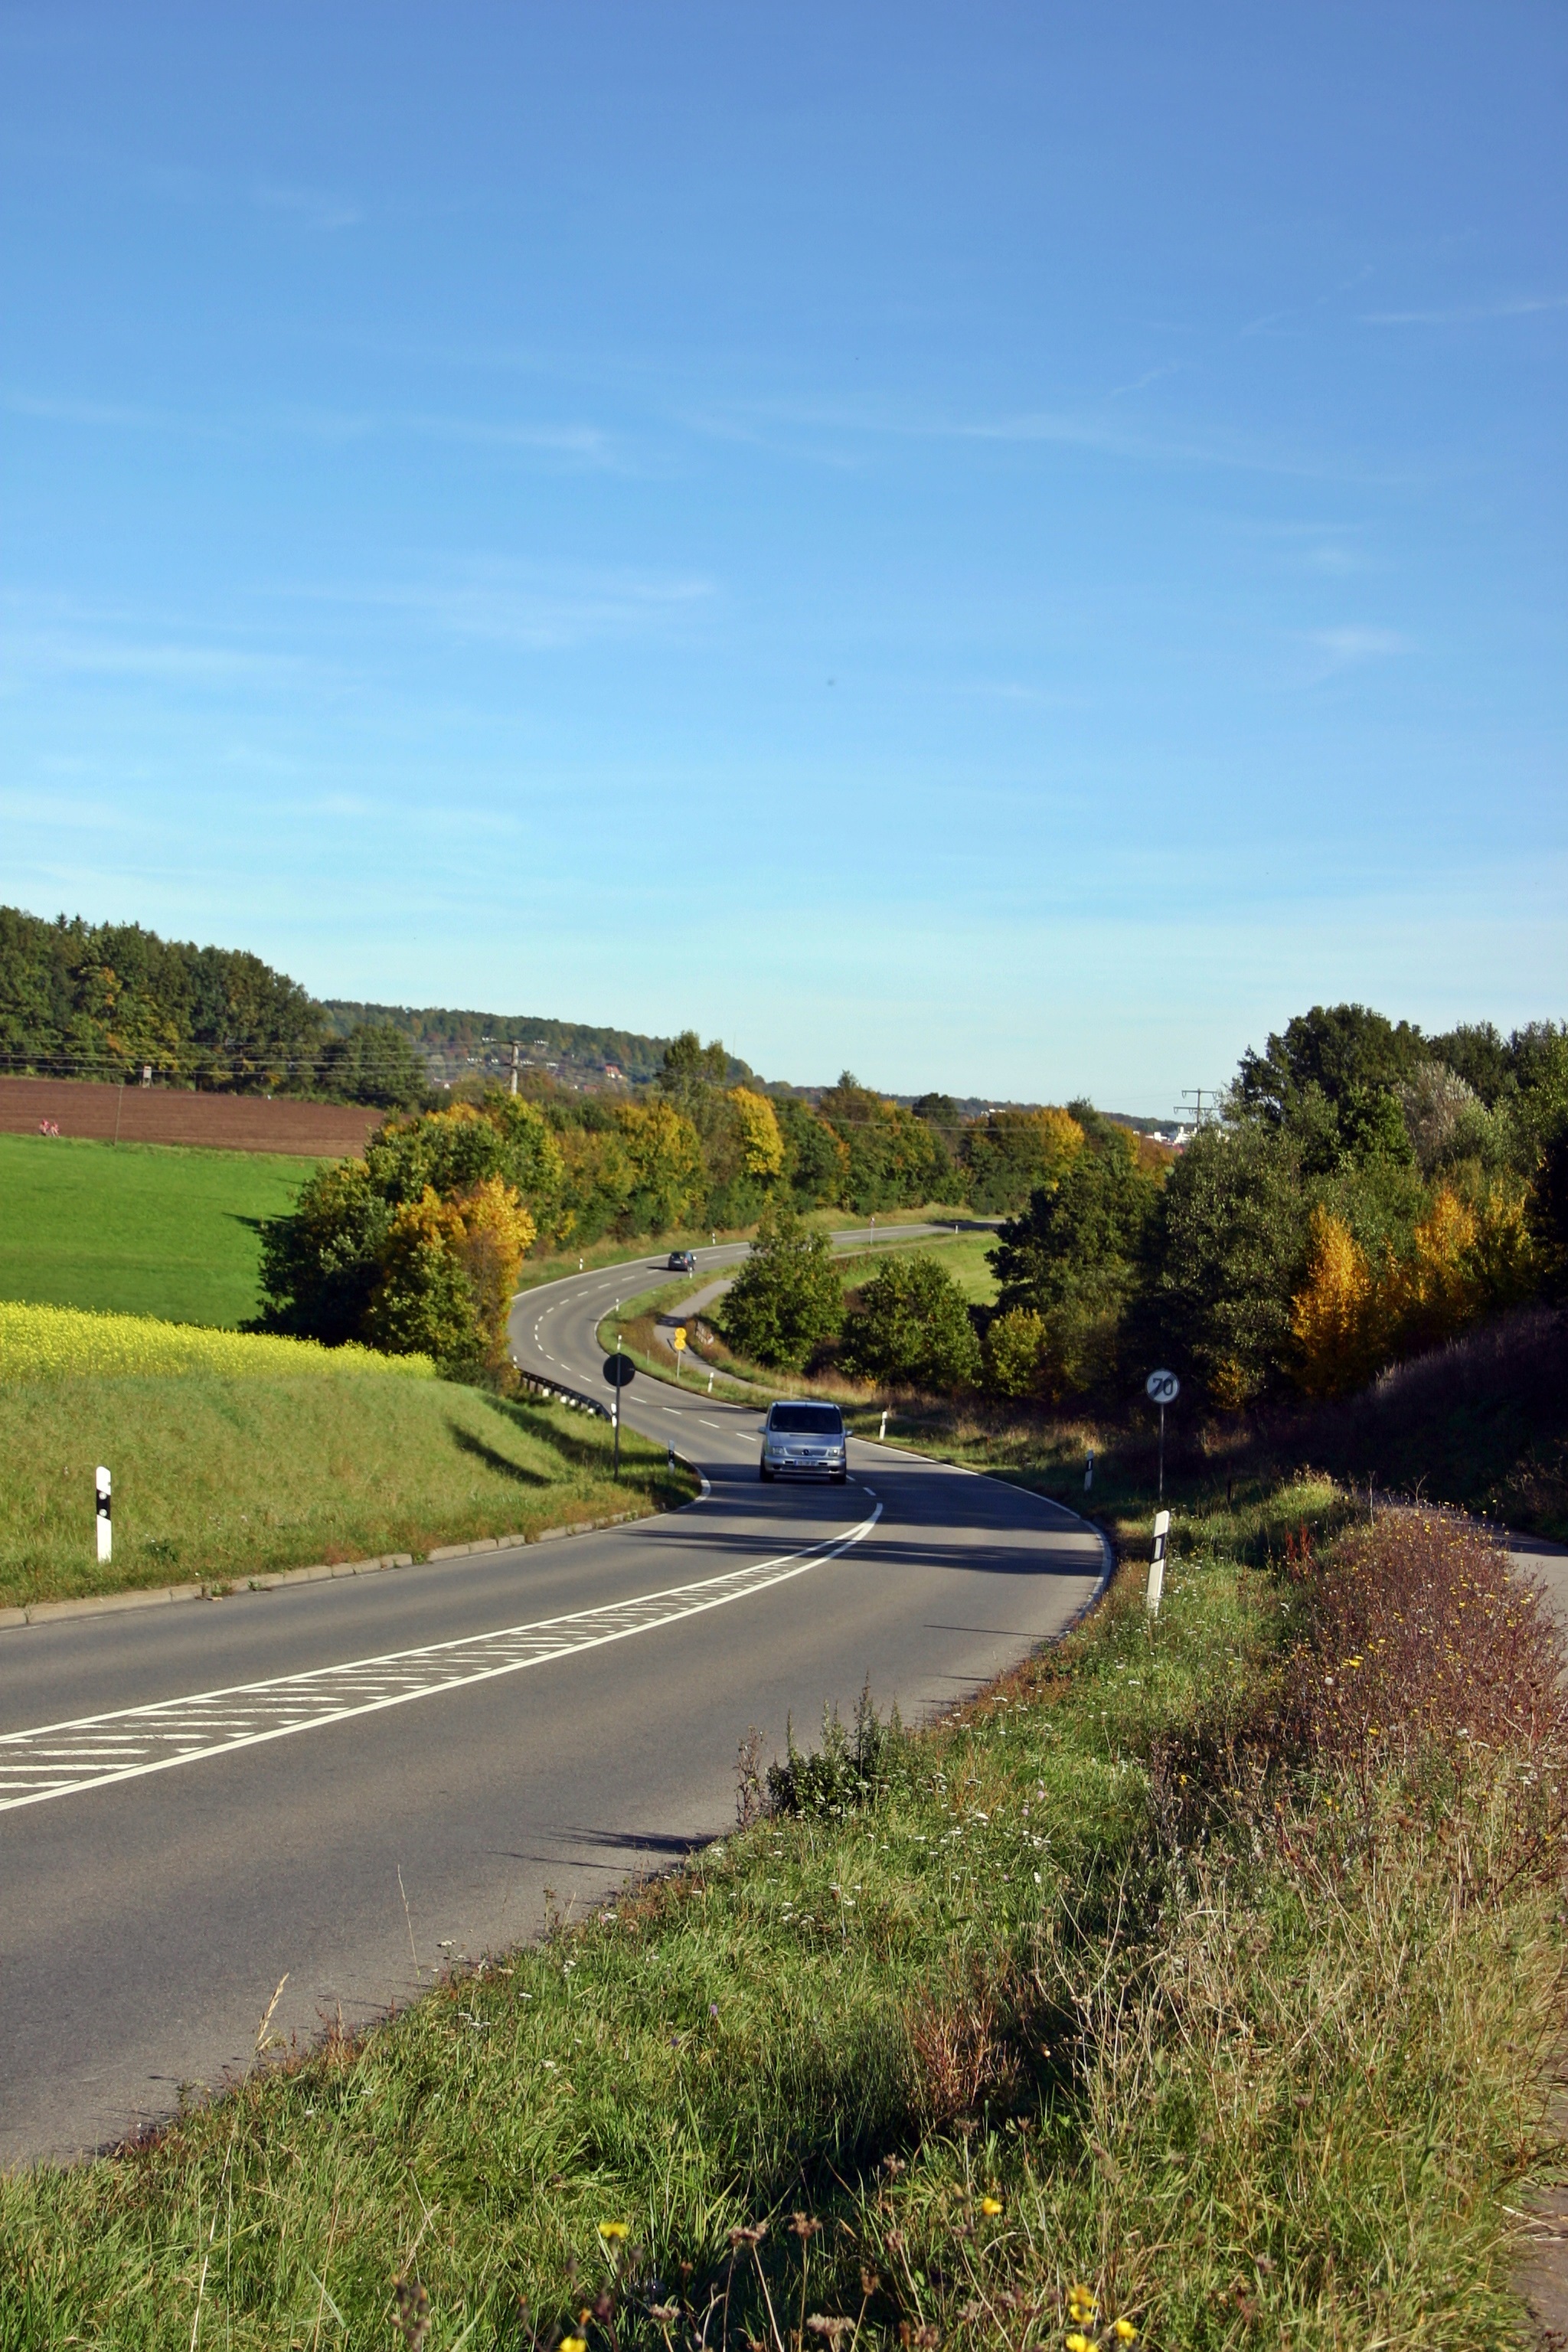
landscape, coast, tree, grass, sky, road, traffic, meadow, hill, highway, river, canal, asphalt, rural, green, curve, drive, autumn, auto, reservoir, lane, waterway, automotive, trees, roadway, infrastructure, germany, away, vehicles, rural area, cycle path, baden wurttemberg, driving a car, controlled access highway